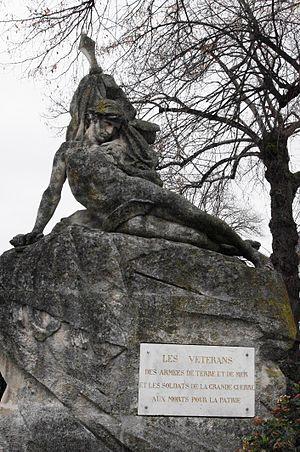
Monument aux morts de 1870 à Châtellerault, par Aimé Octobre (1903)
Aimé Octobre né le 13 mai 1868 à Angles-sur-l'Anglin et mort le 22 juillet 1943 à Vouvray est un sculpteur français, lauréat du prix de Rome en sculpture de 1893.
Les monuments aux morts de la guerre de 1870 constituent les premiers exemples français de monuments rendant hommage aux Morts pour la Patrie citant à égalité les hommes de troupe et les officiers. Les premiers furent élevés dès les années 1870.